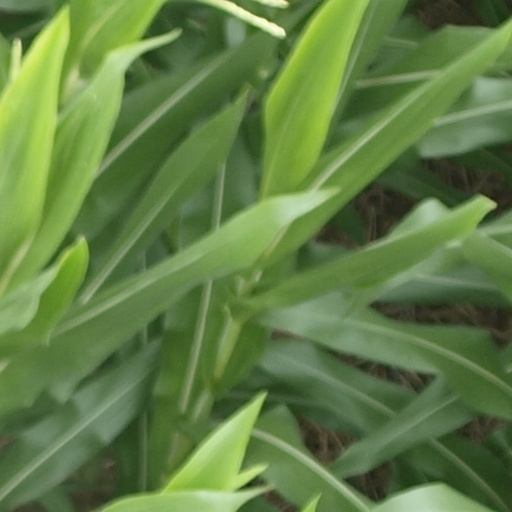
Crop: maize; corn